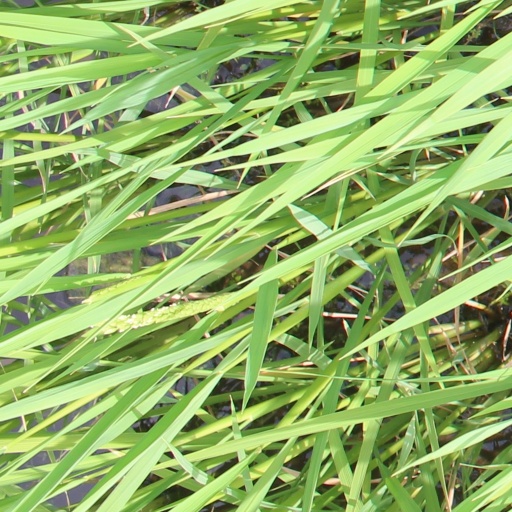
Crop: rice